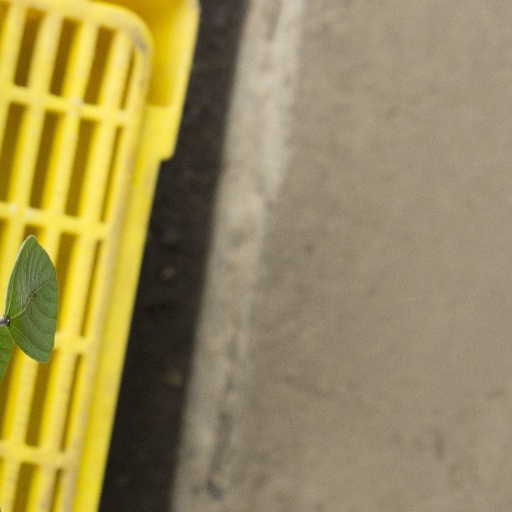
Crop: soybean